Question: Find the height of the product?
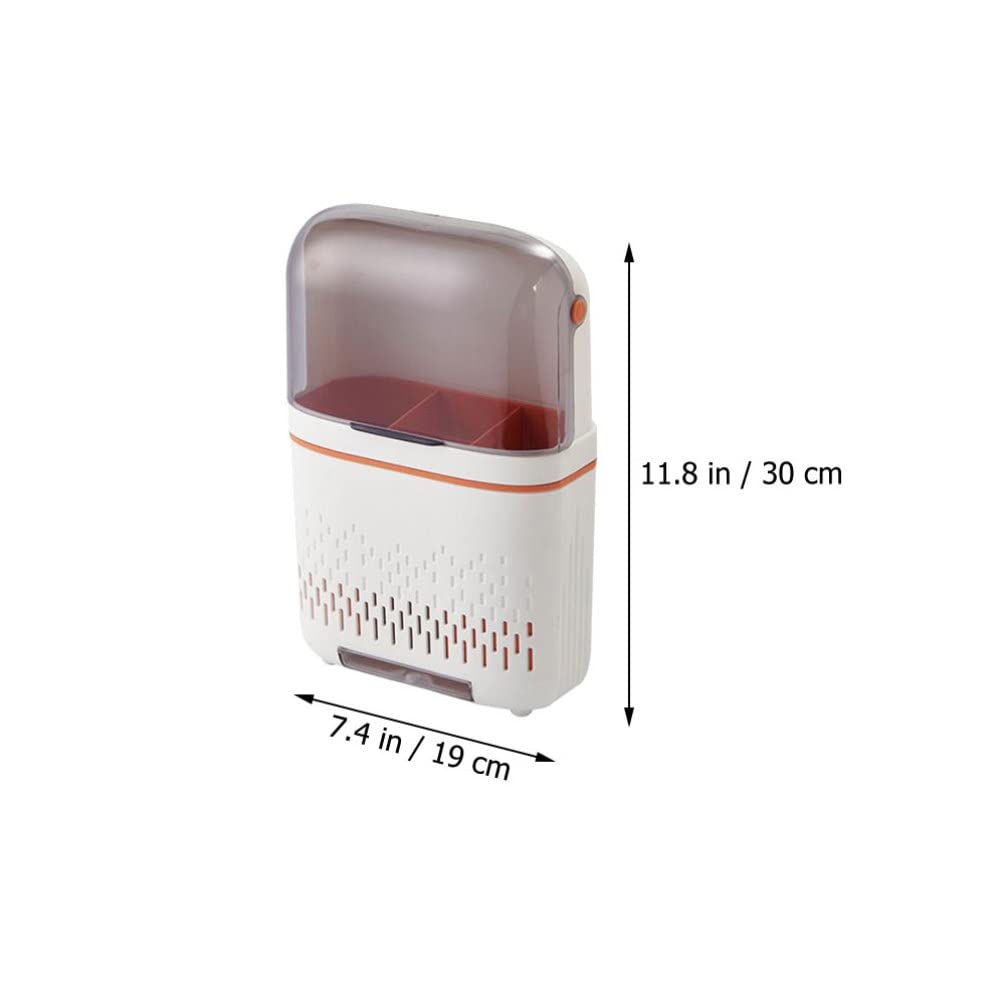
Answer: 11.8 inch